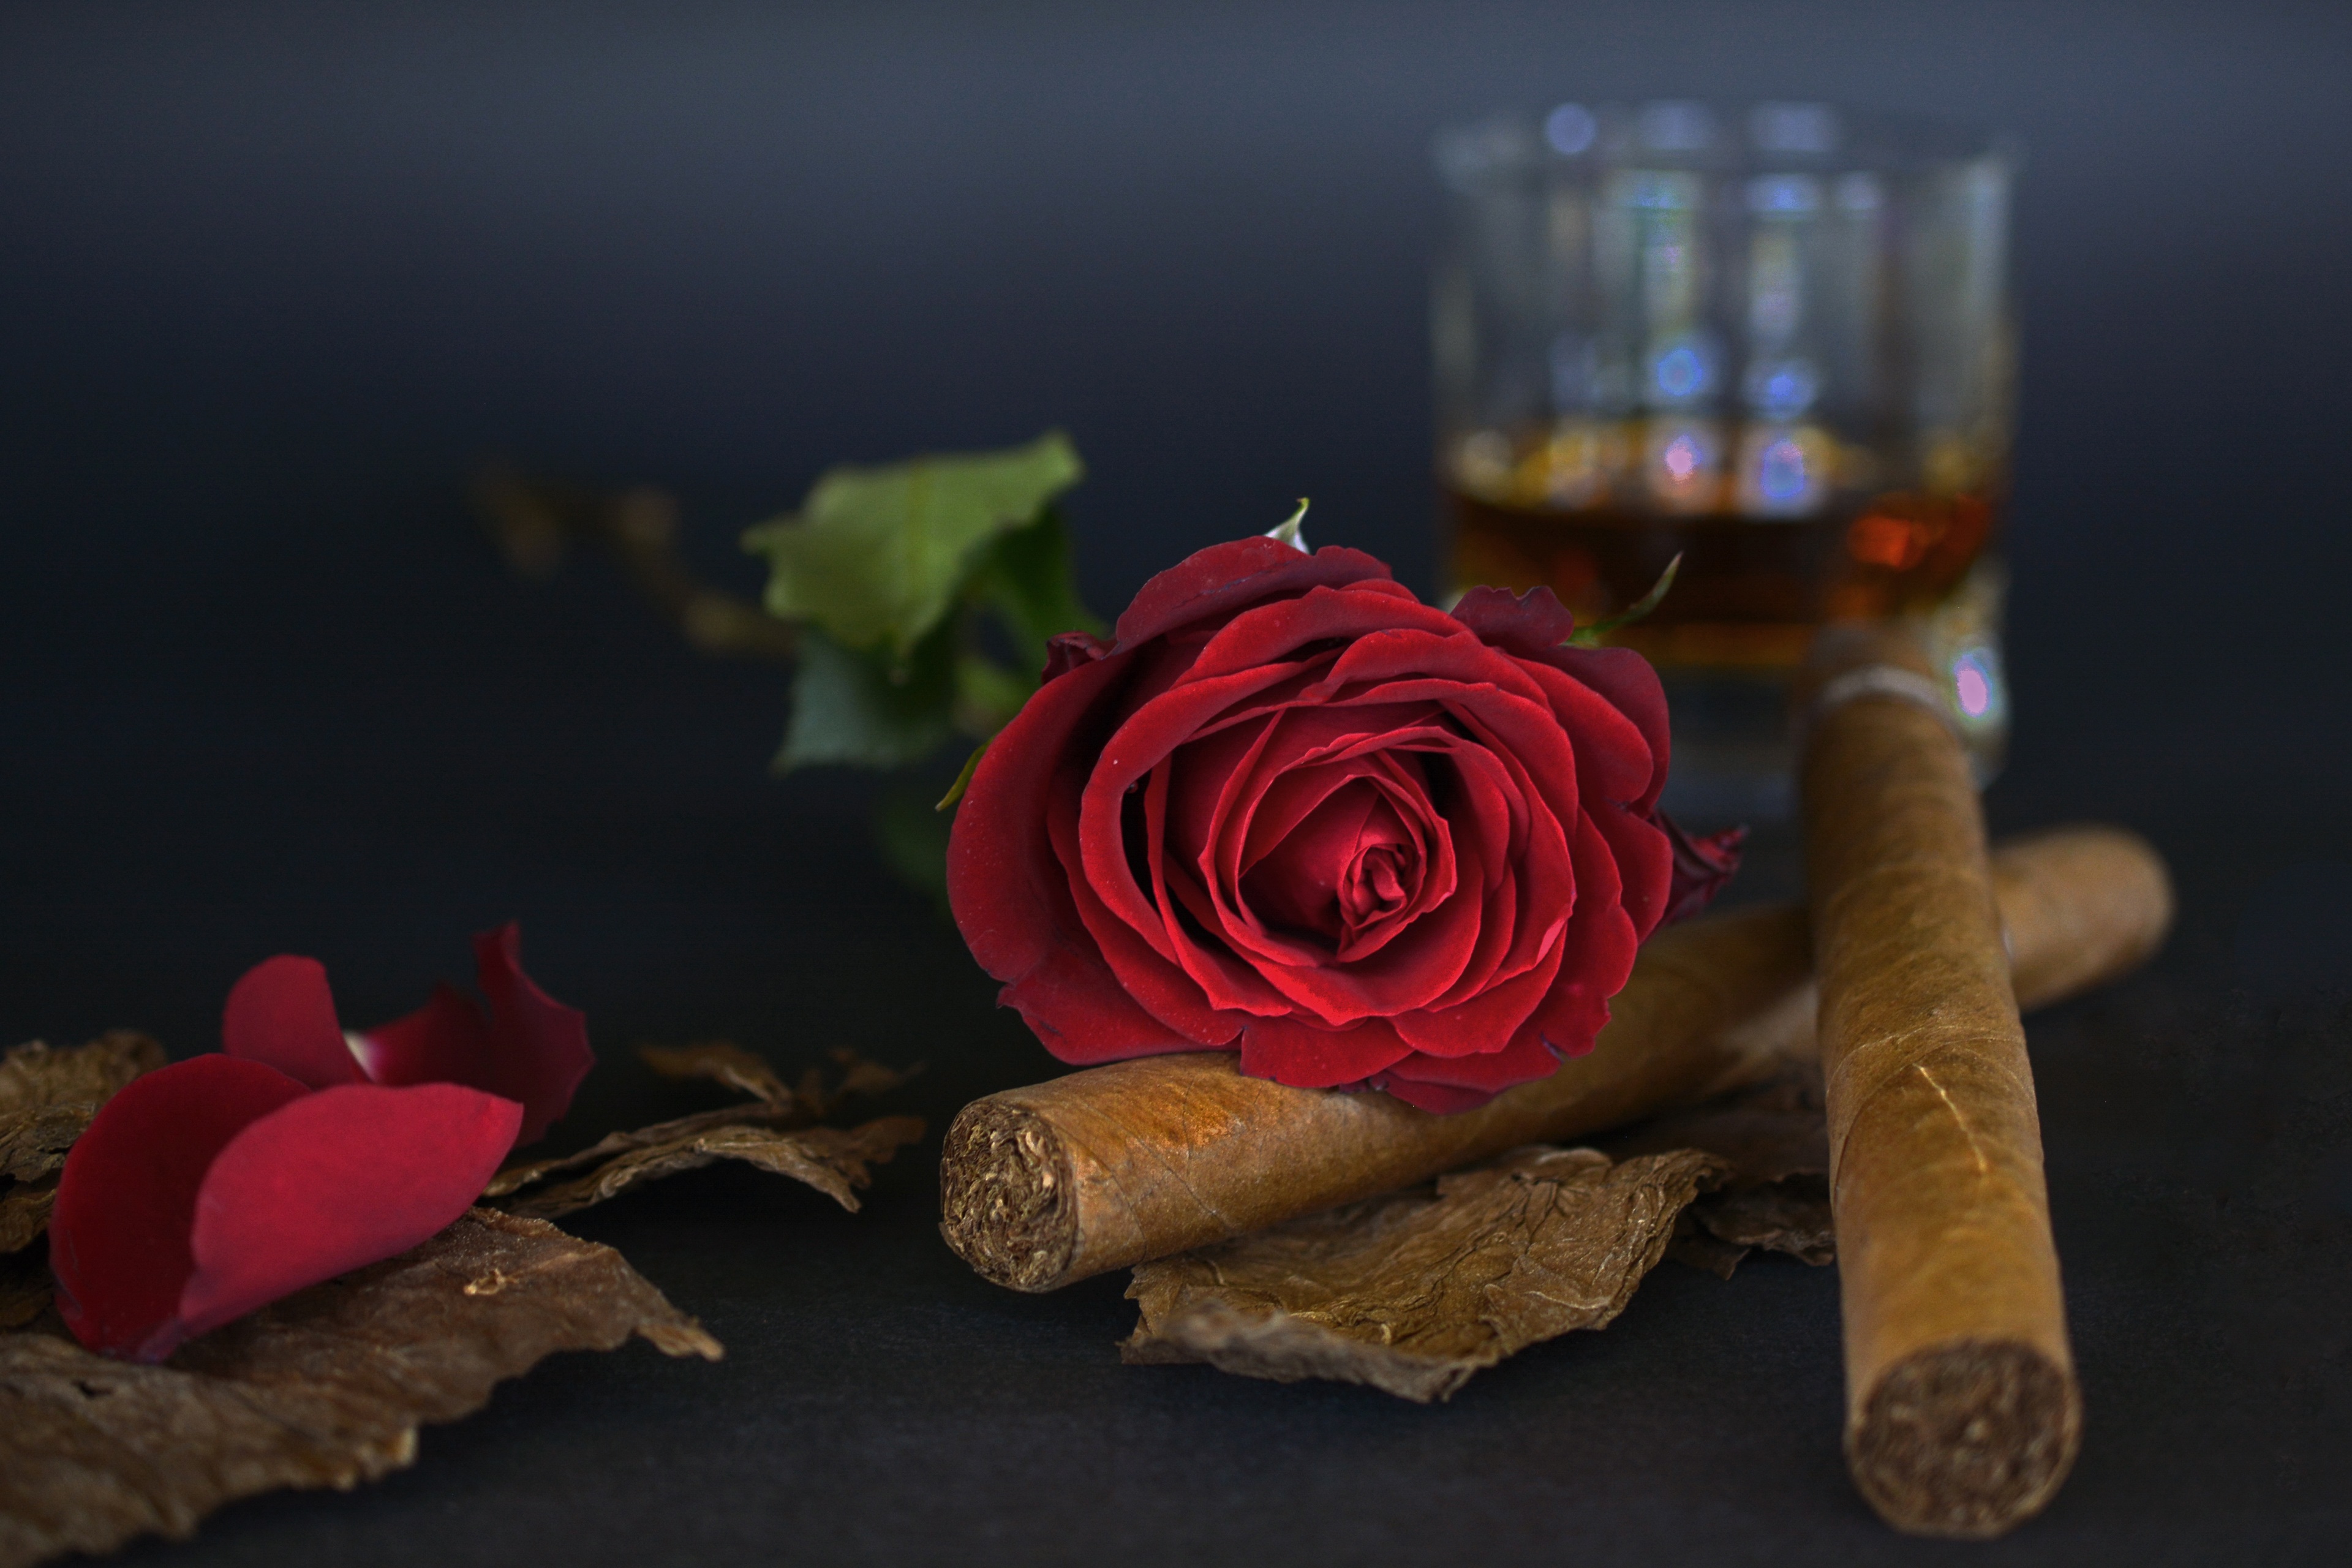
nature, blossom, plant, flower, petal, bloom, glass, smoking, rose, red, color, brown, drink, still life, red rose, alcohol, alcoholic, whisky, cigar, enjoy, floristry, addiction, aperitif, rose bloom, macro photography, brandy, flowering plant, alcoholic beverage, crystal glass, whiskey glass, still life photography, tobacco leaves, land plant